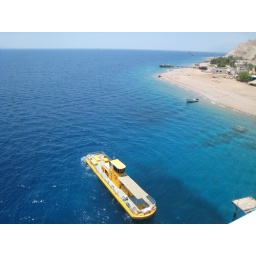
the glass bottomed boat out for another spin- we decided not to fork over more shekels for this unique attraction.